Aslambek Abdulkhadzhiev

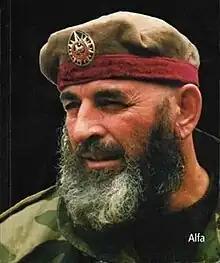

Aslambek Saypiyevich Abdulkhadzhiev (12 April 1962 – 26 August 2002) was a brigadier general in the Armed Forces of the Chechen Republic of Ichkeria. He was a deputy of Shamil Basayev, and commissioner of Shalinsky and Vedensky Districts after being appointed by Dzhokhar Dudayev in 1994. He participated in the War of Abkhazia as well as in both Russian-Chechen wars.